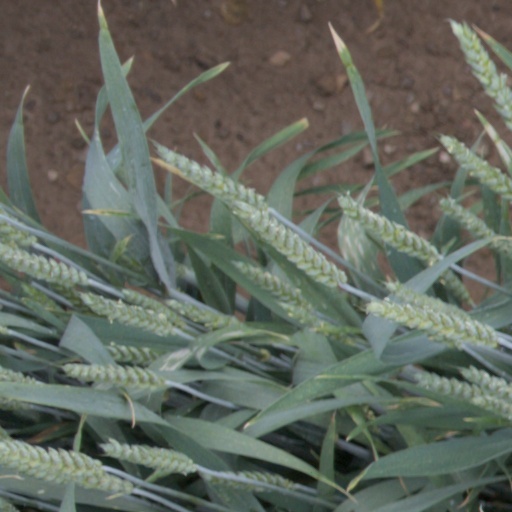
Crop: wheat